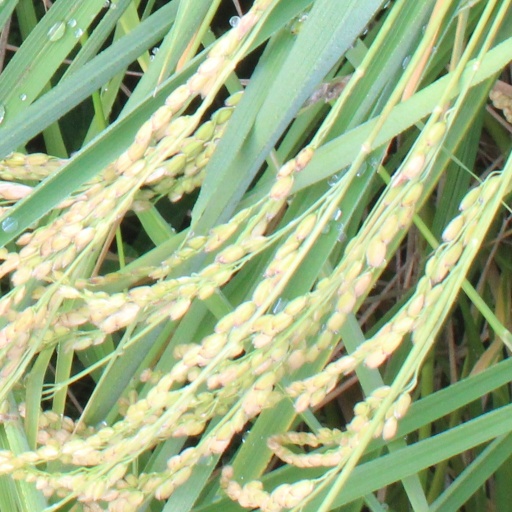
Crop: rice